Alfred Waylen

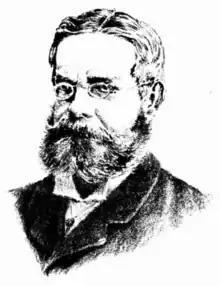
Alfred Waylen in 1887

Alfred Robert Waylen (1833 – 10 January 1901) was a colonial surgeon in Western Australia and a winemaker.